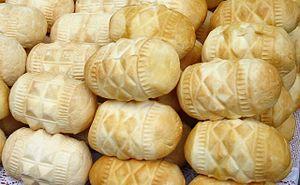
Le Golka est un fromage polonais semblable à l’Oscypek/oštiepok, mais fabriqué avec du lait provenant de bovins. Le Golka à aussi une forme cylindrique différente de celle de l’Oscypek qui est effilé aux deux extrémités et qui a donc plus une forme de fuseau.